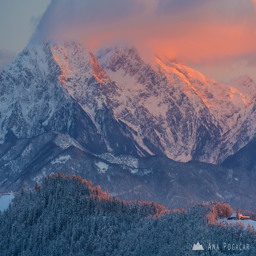
mountain range at sunrise on a cold winter day